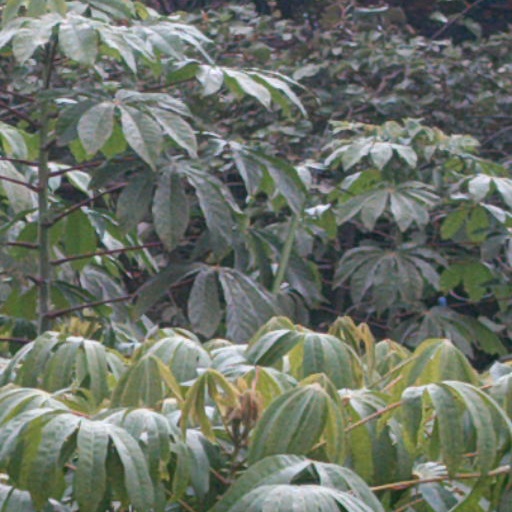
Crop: cassava